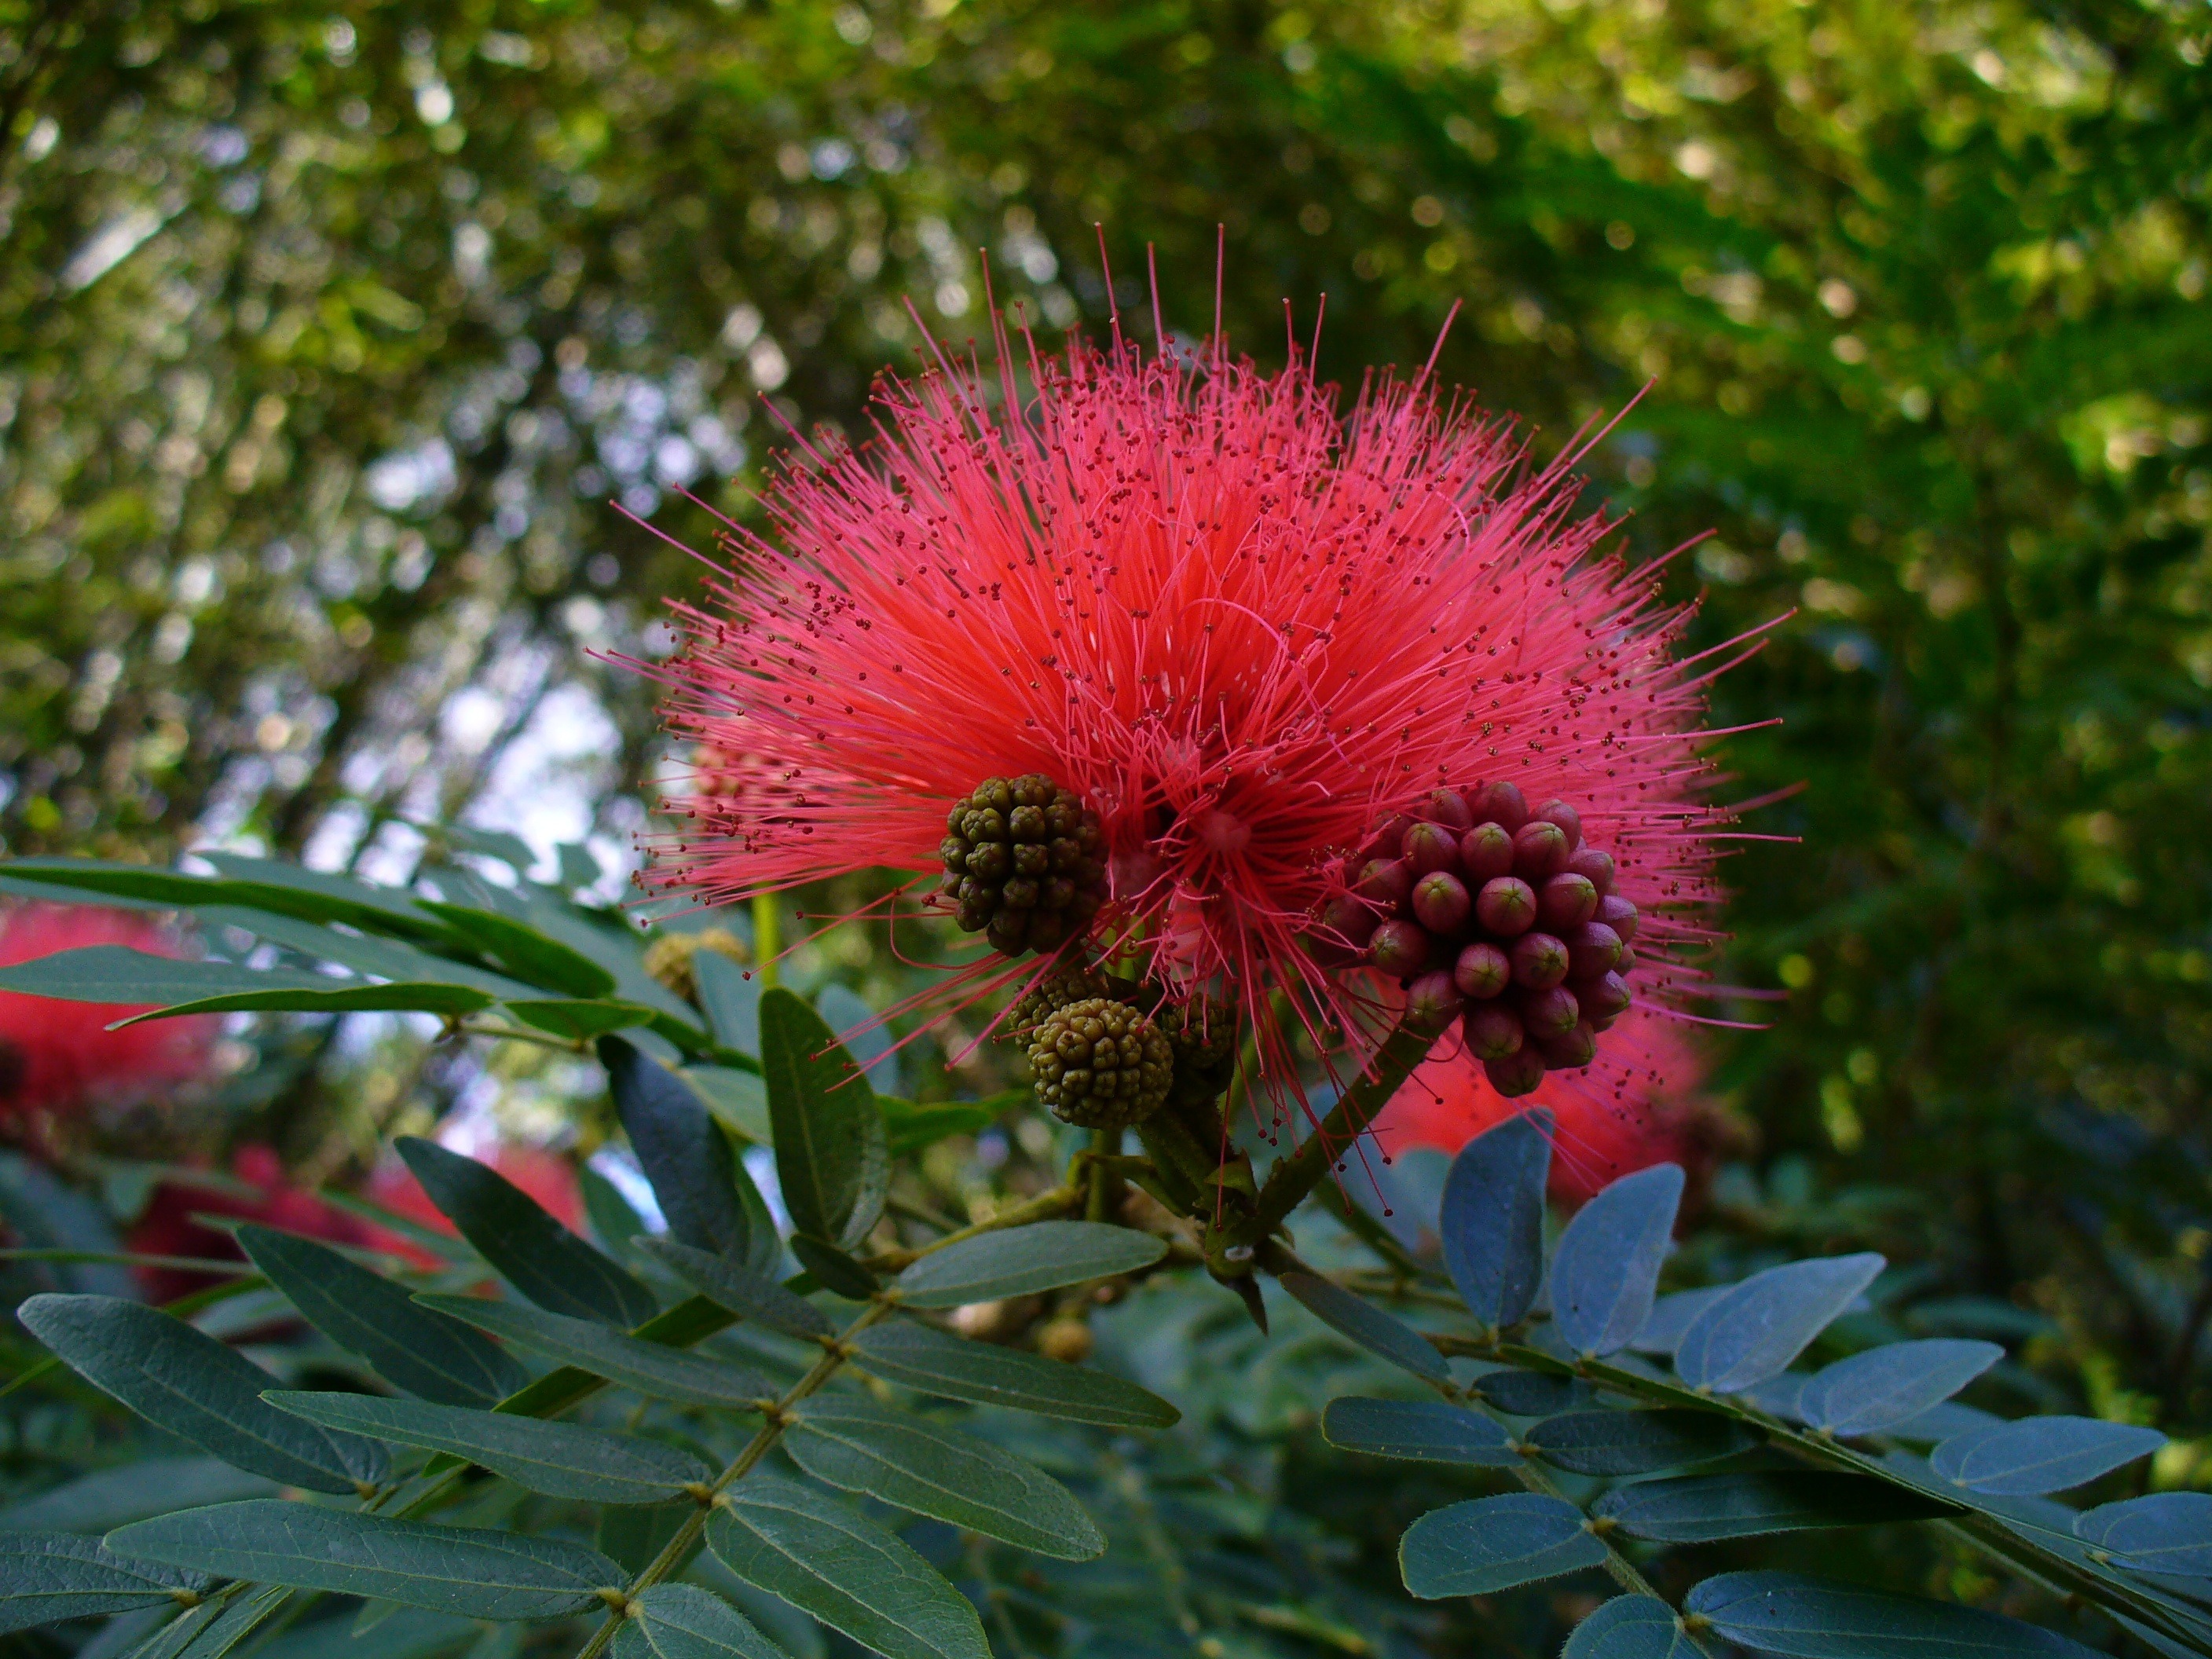
nature, outdoor, plant, leaf, flower, summer, red, botany, garden, flora, wild flower, wildflower, flowers, wild plant, outside, macro photography, flowering plant, daisy family, land plant